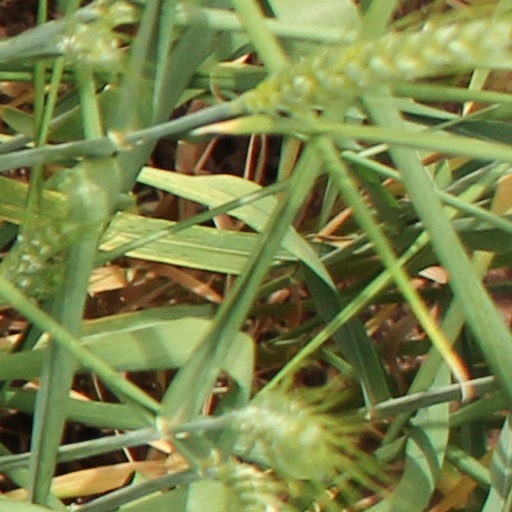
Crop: wheat